Dhanraj Pillay

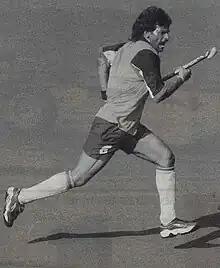
Pillay in 2010

Dhanraj Pillay (born 16 July 1968) is a retired Indian field hockey player and former captain of the India national team. He also looks after the Air India Sports Promotion Board as a Joint Secretary based in Mumbai. For the last 5 years, Dhanraj is overseeing the SAG Hockey Academy in Gujarat funded by the Gujarat Government. He is widely regarded as one of the best Indian players of hockey.